Port Alberta

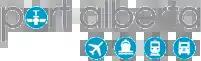
Logo of the industry-led Port Alberta from 2010 through 2014

In 2010, Port Alberta transitioned to an industry-led association from its government-based founders and a board of independent industry directors was established in November 2010. Port Alberta incorporated as a legal entity on December 2, 2012, independent of the EIA and was represented by an industry and government led board that acted as a single point of entry for a multipurpose community port system of inland ports connecting Alberta with the Port of Prince Rupert and the Port Metro Vancouver.